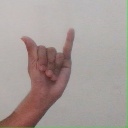
अक्षर: य